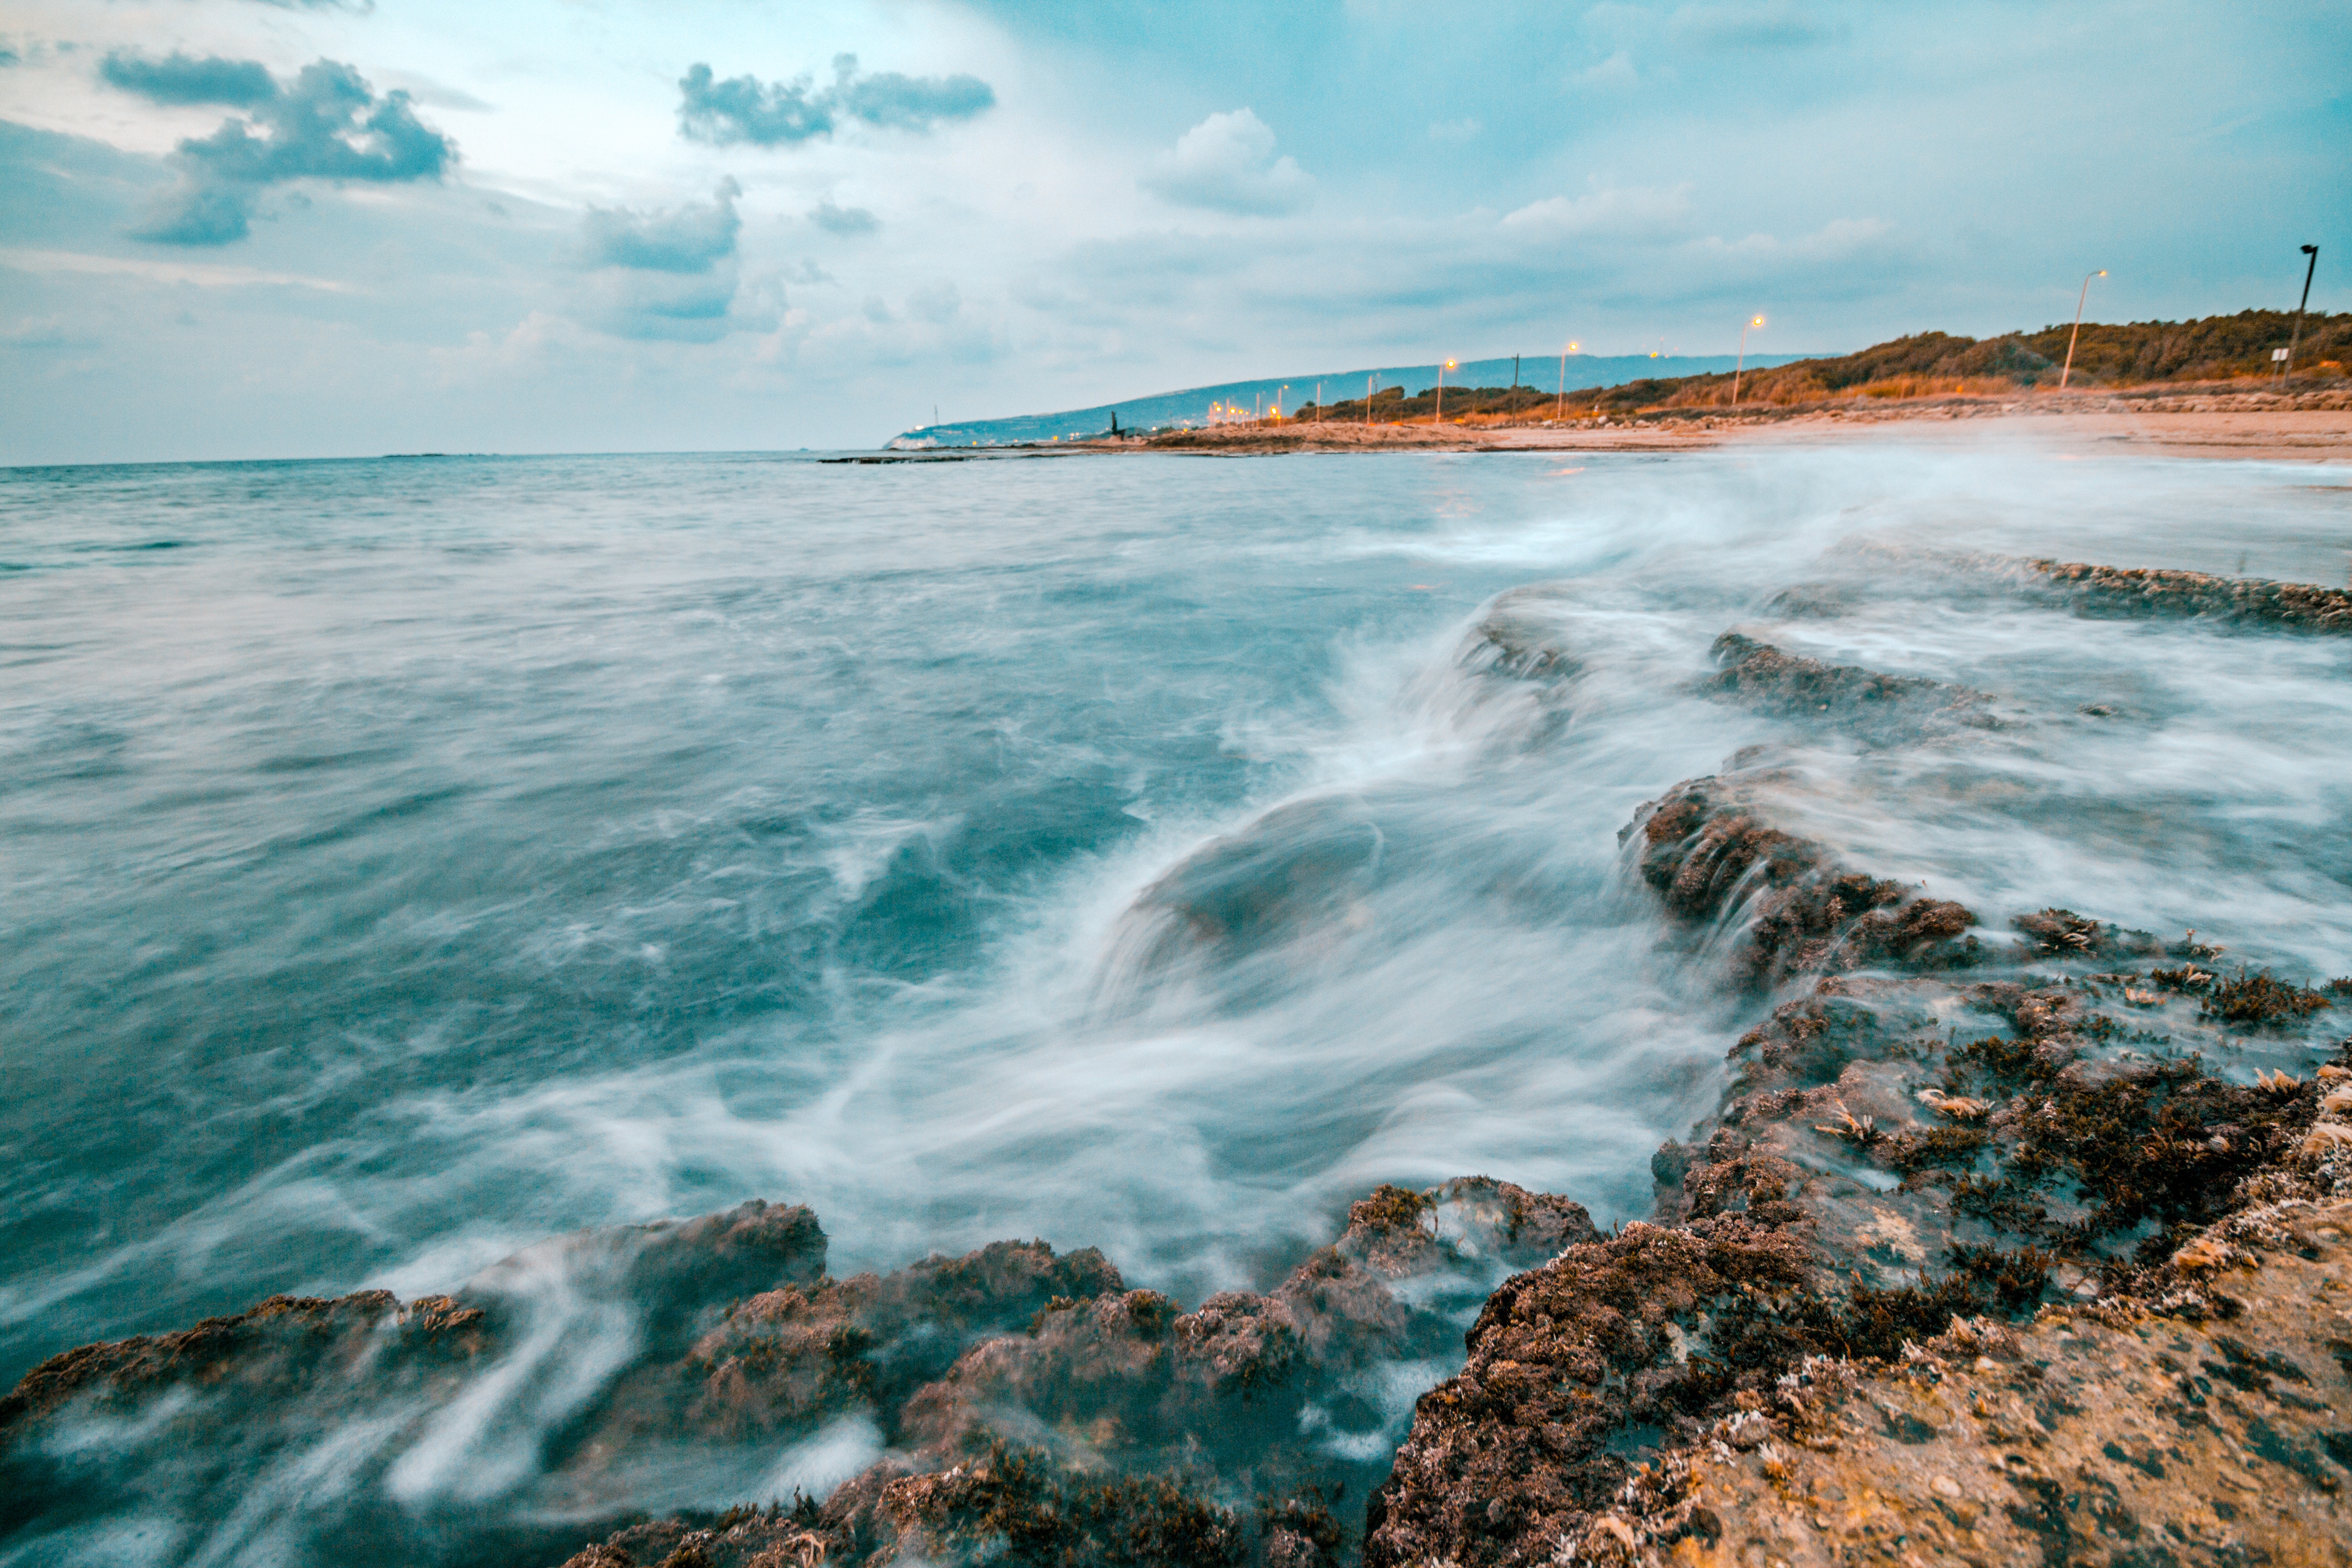
body of water, wave, sea, sky, water, ocean, coast, wind wave, shore, nature, blue, beach, natural landscape, turquoise, rock, coastal and oceanic landforms, cloud, horizon, tide, bay, headland, landscape, tropics, vacation, wind, cliff, sunlight, sand, promontory, terrain, tourism